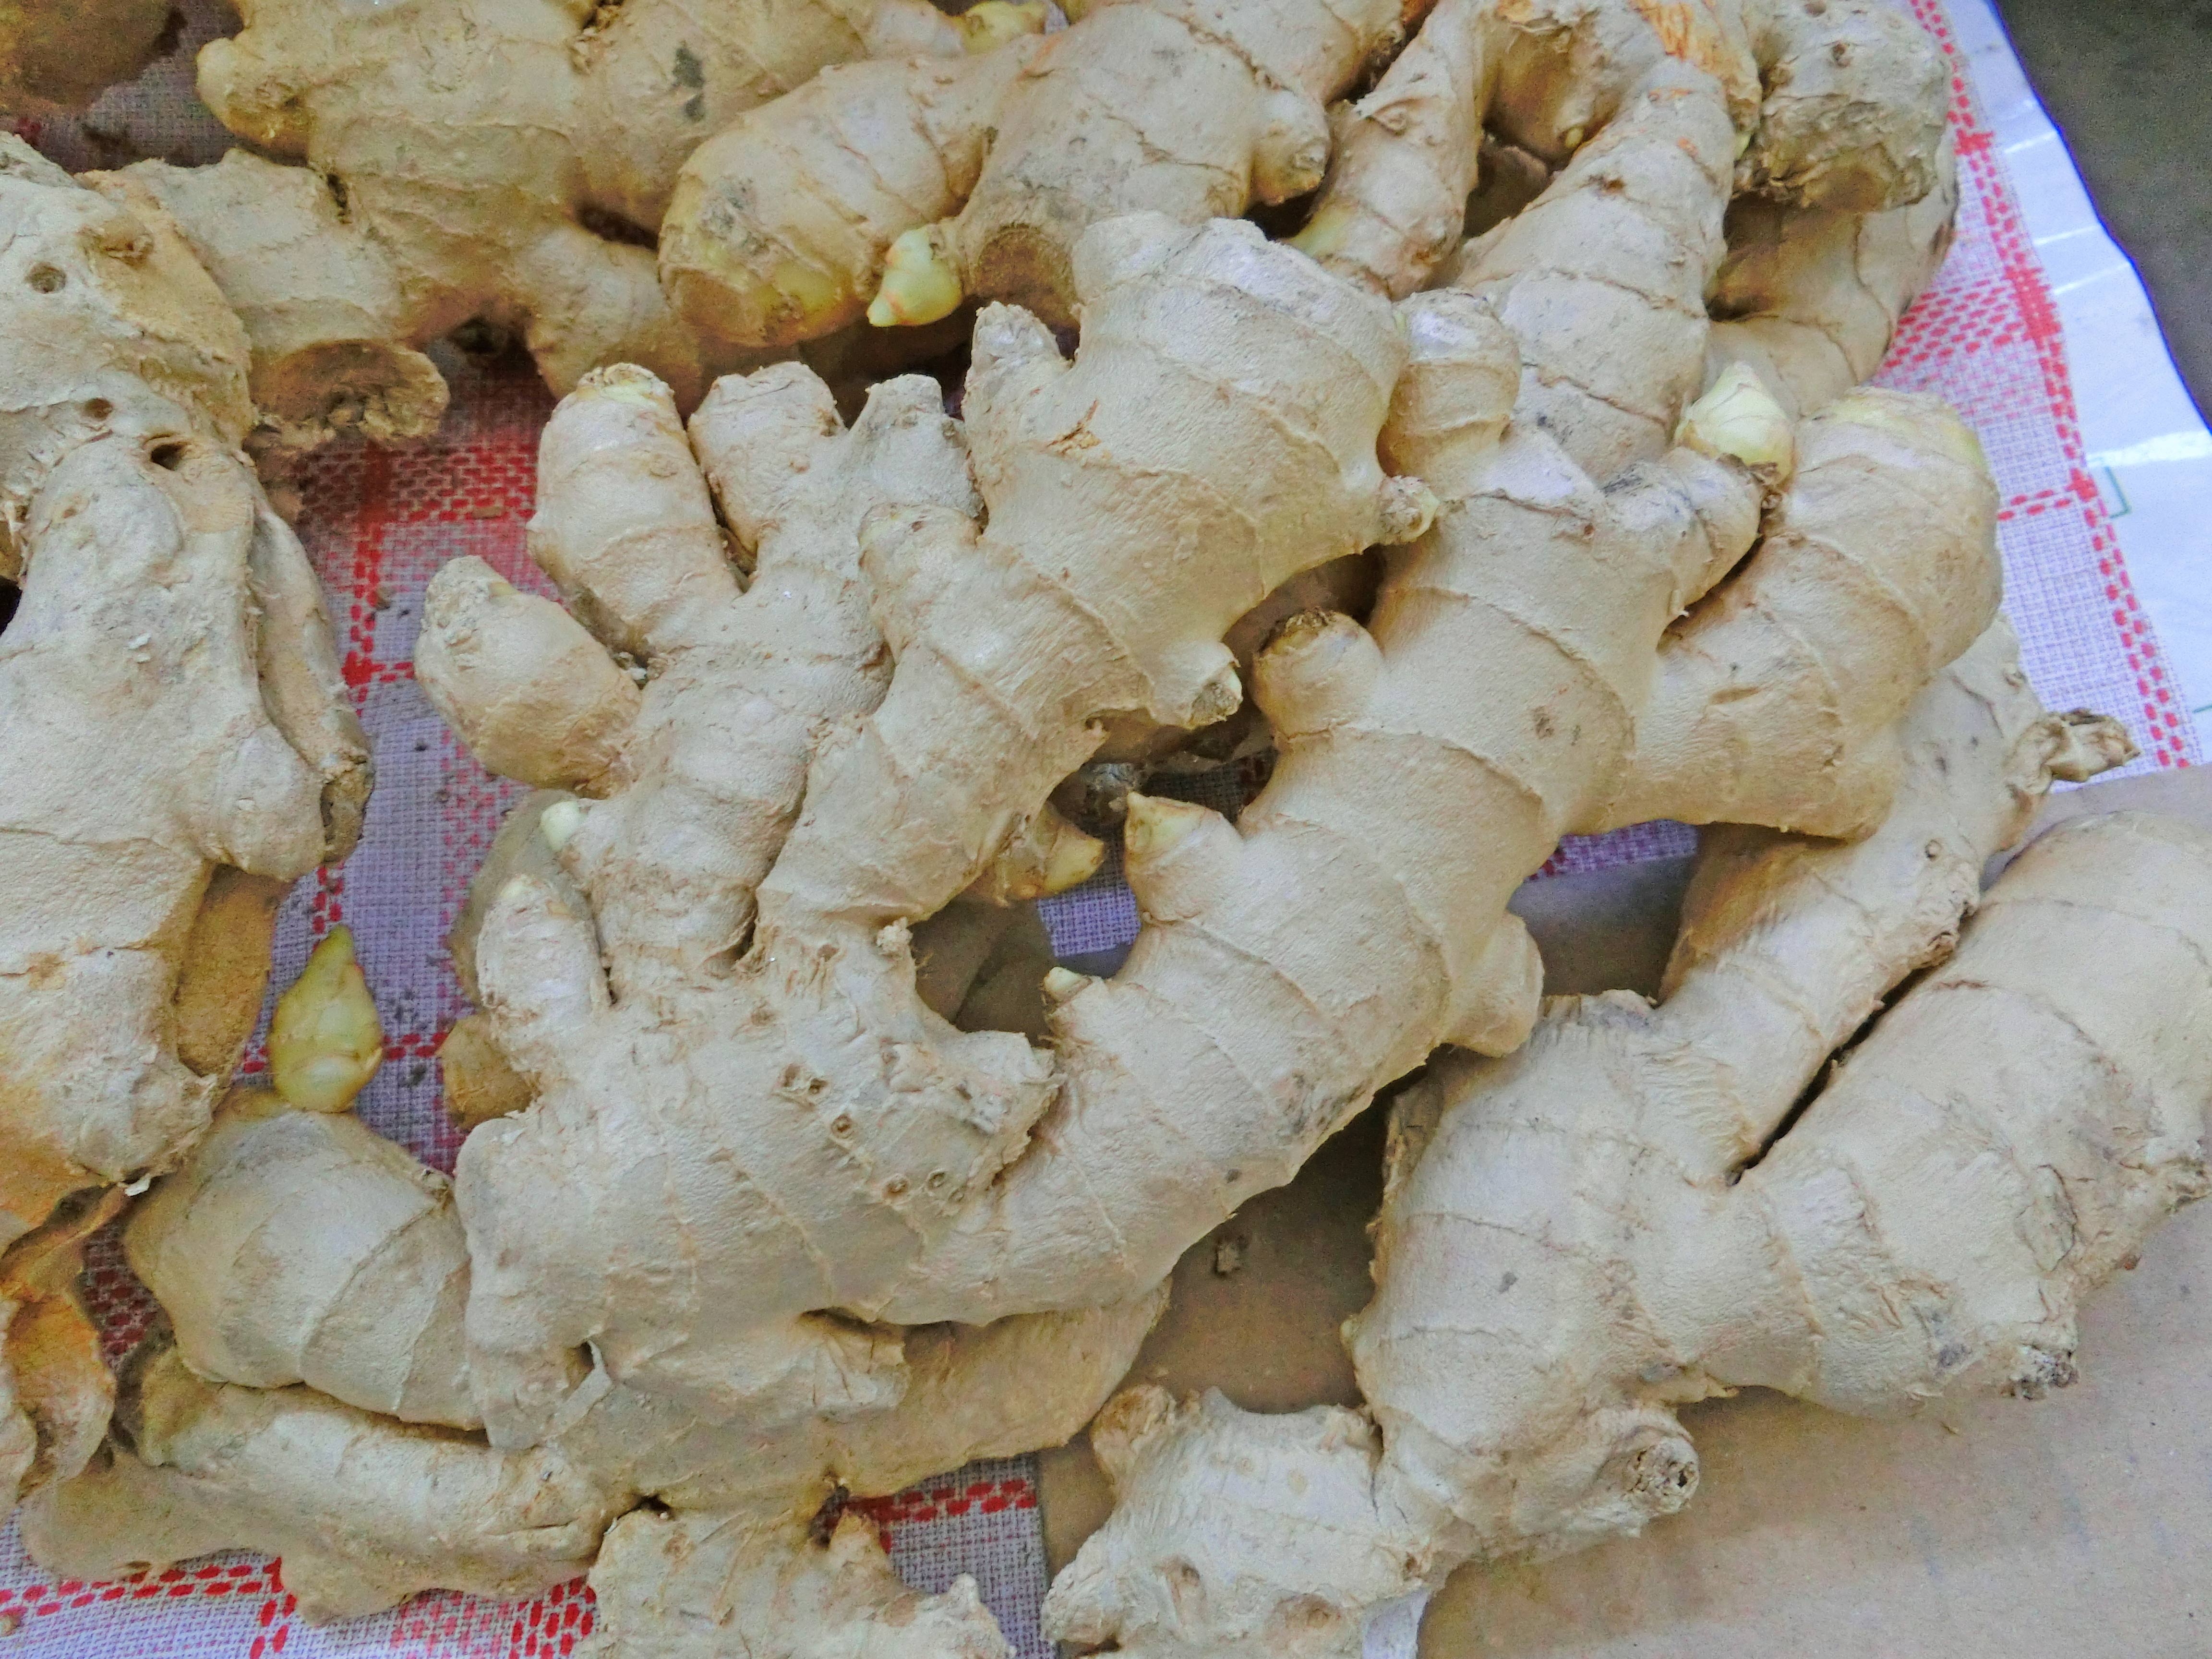
sharp, plant, aroma, food, spice, produce, vegetable, healthy, root, ginger, flowering plant, tuber, root vegetable, land plant, bombycidae